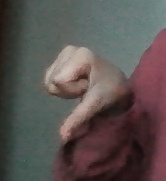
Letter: waw